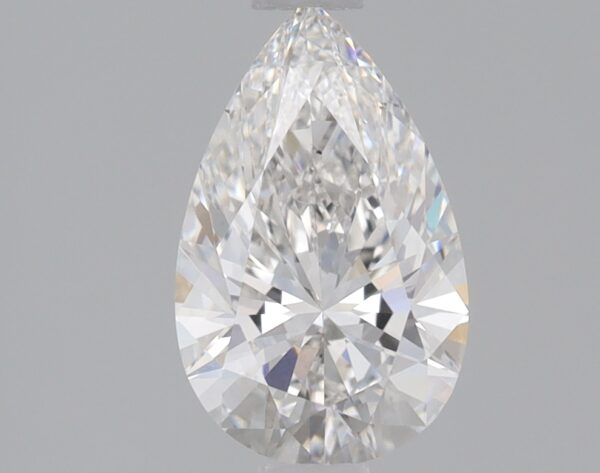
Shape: pear
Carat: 0.9
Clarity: VS2
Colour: F
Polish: EX
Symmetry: EX
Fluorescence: NONE
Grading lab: IGI
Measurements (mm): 8.66 x 5.4 x 3.39